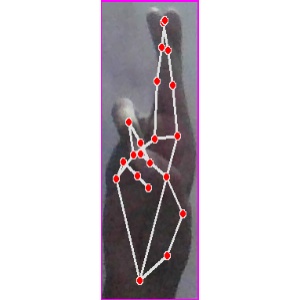
अक्षर: र